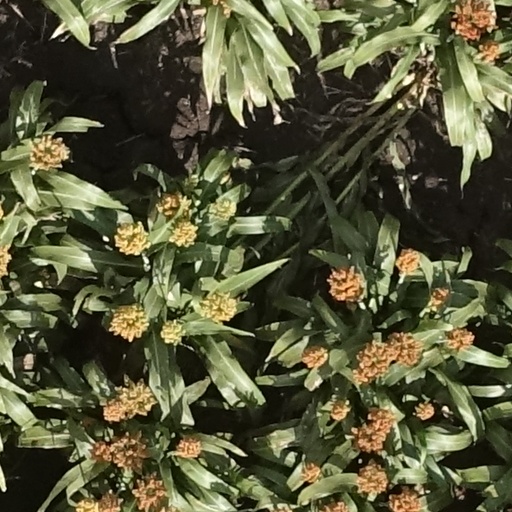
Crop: sorghum